Uncanny valley

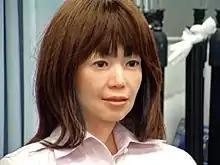
In an experiment involving the human lookalike robot Repliee Q2 (pictured above), the uncovered robotic structure underneath Repliee, and the actual human who was the model for Repliee, the human lookalike elicited the greatest degree of mirror neuron activity.

Mori's original hypothesis states that as the appearance of a robot is made more human, some observers' emotional response to the robot becomes increasingly positive and empathetic, until it becomes almost human, at which point the response quickly becomes strong revulsion. However, as the robot's appearance continues to become less distinguishable from that of a human being, the emotional response becomes positive once again and approaches human-to-human empathy levels. When plotted on a graph, the reactions are indicated by a steep decrease followed by a steep increase (hence the "valley" part of the name) in the areas where anthropomorphism is closest to reality.